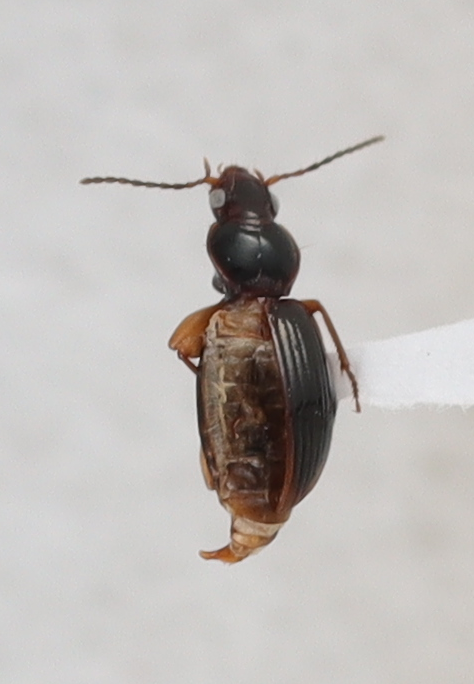
Scientific name: Mecyclothorax konanus
Plot: 6
Trap: S
Collected: 20230531